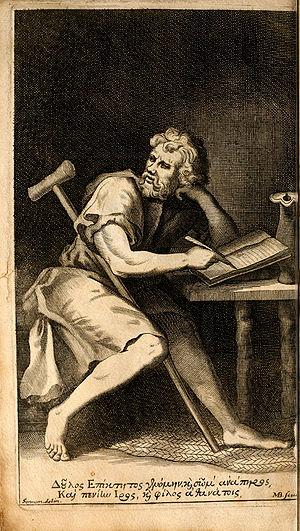
Épictète, en grec ancien : Ἐπίκτητος / Epíktêtos, qui signifie « homme acheté, serviteur », était un philosophe de l’école stoïcienne.